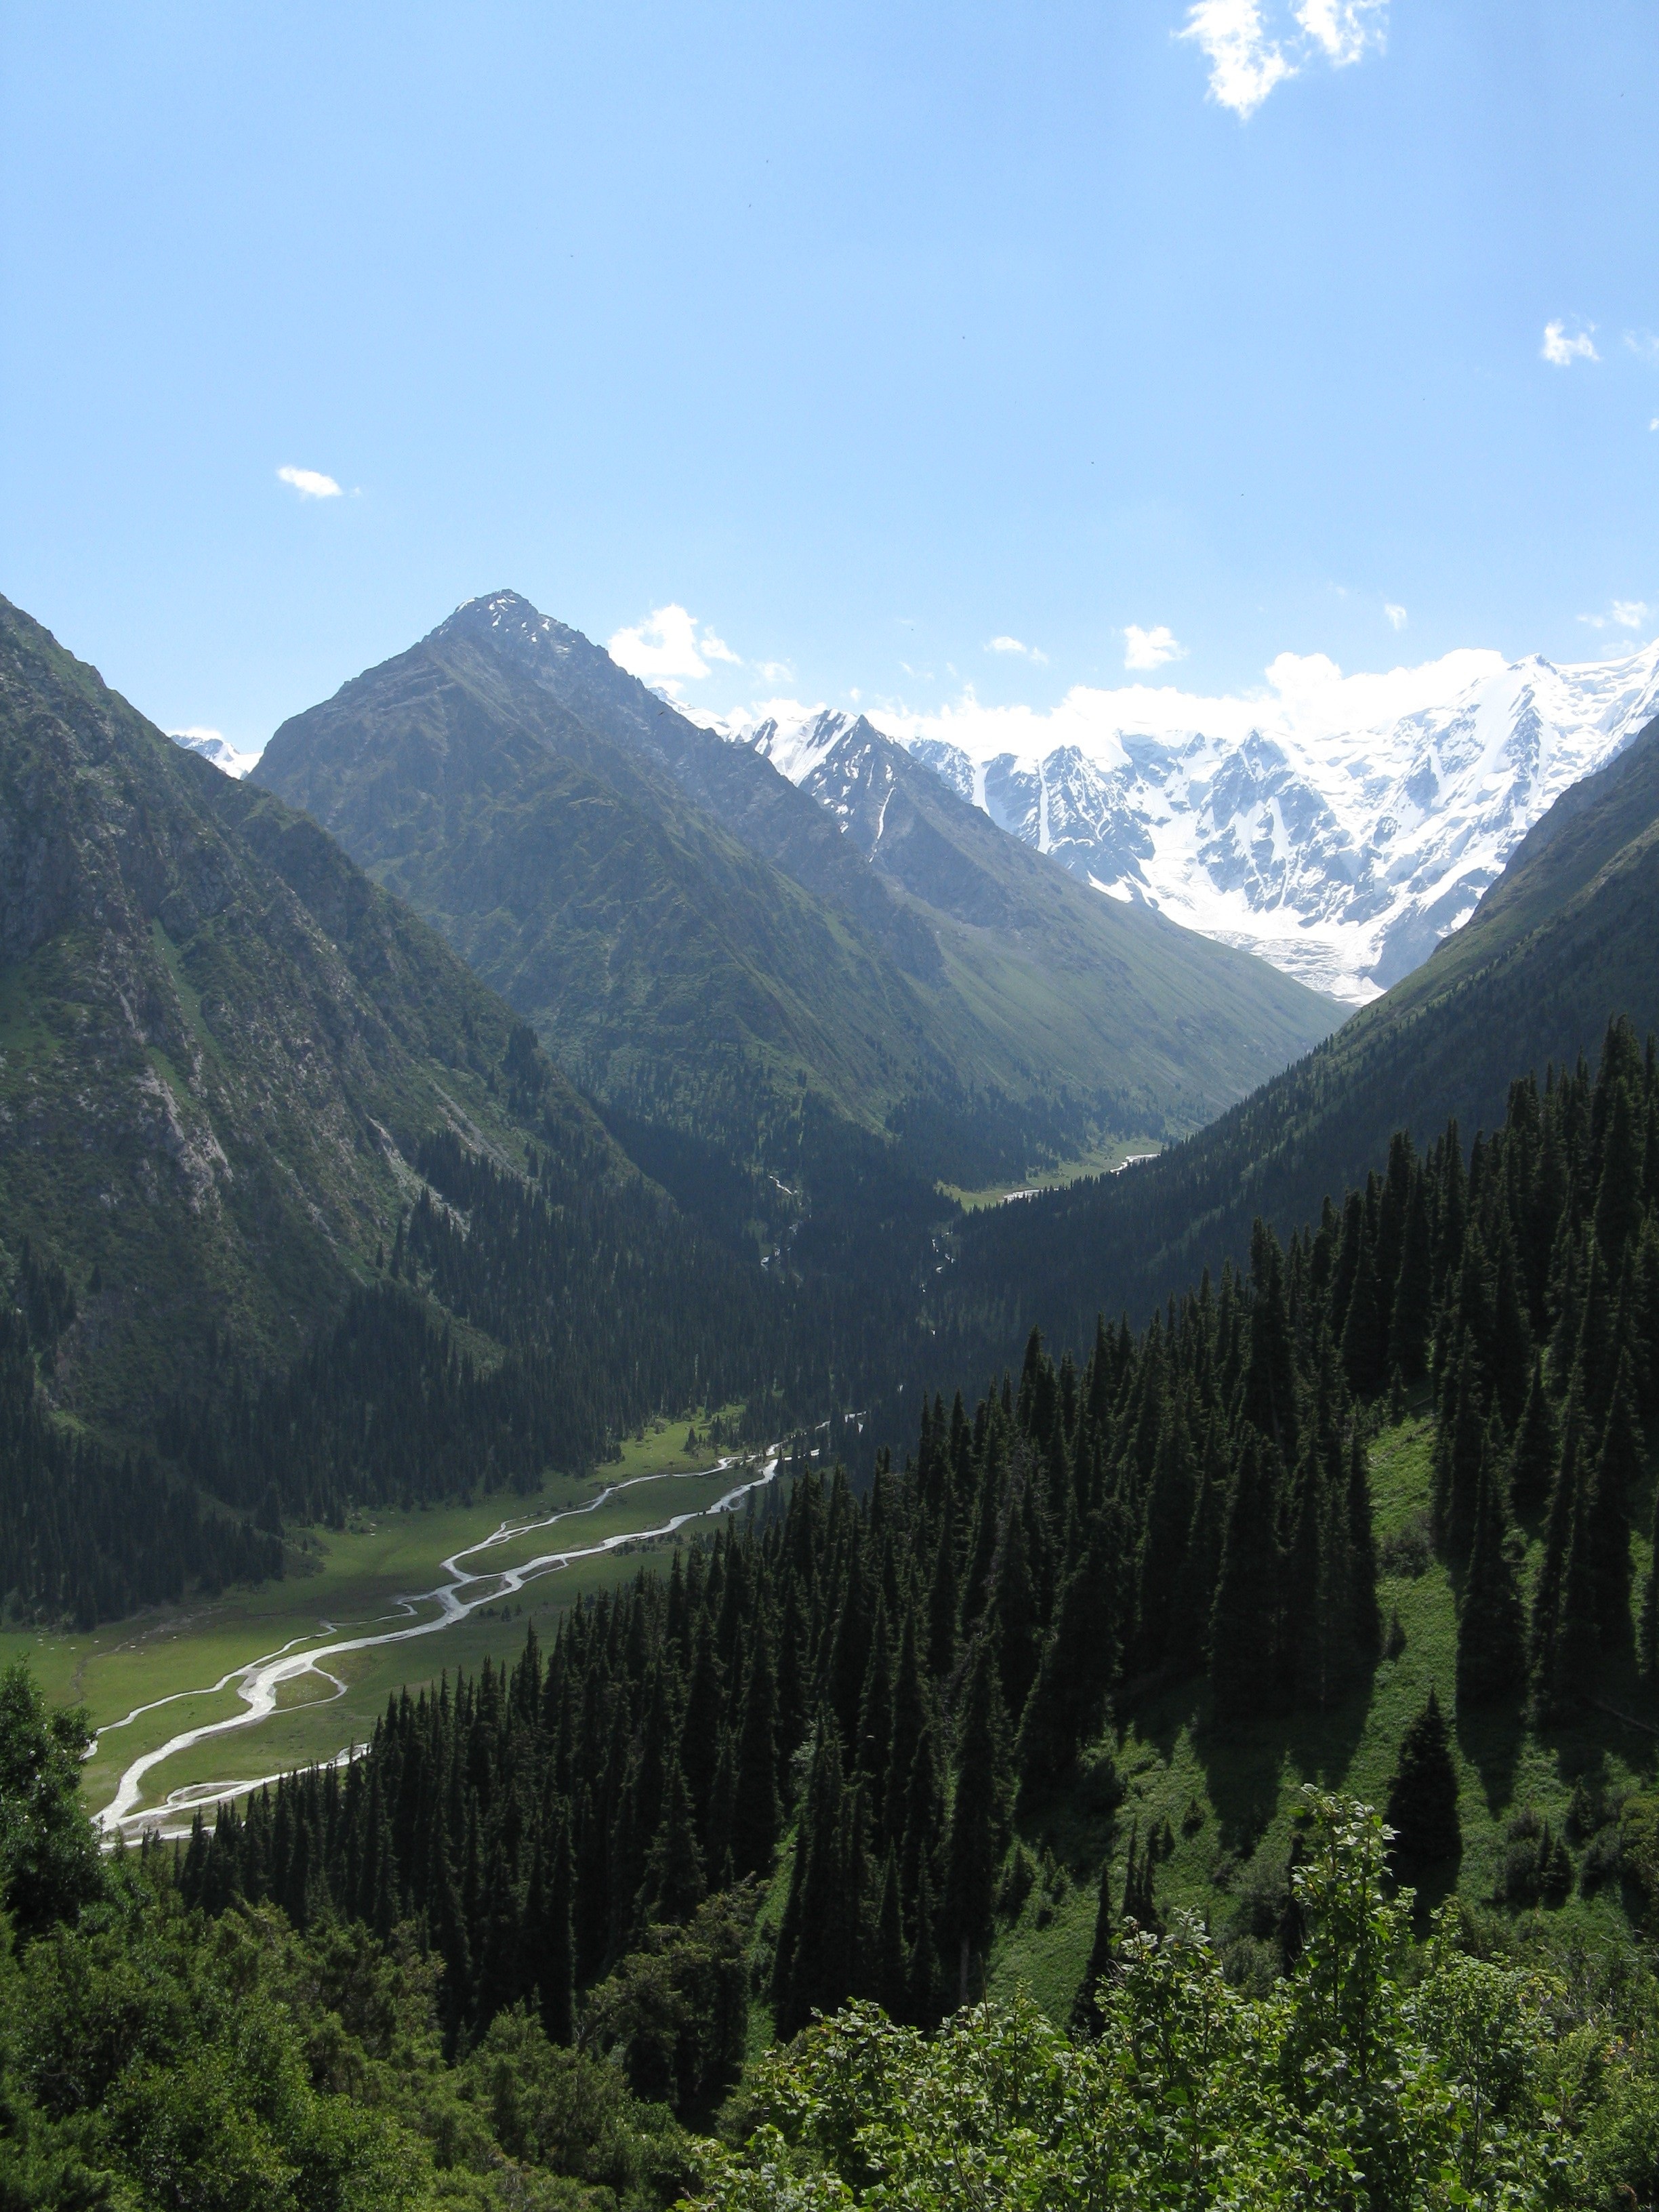
landscape, nature, forest, wilderness, walking, mountain, snow, sky, meadow, lake, view, valley, mountain range, panorama, highland, ridge, trees, mountains, alps, plateau, fell, top, landform, kyrgyzstan, mountain pass, hill station, geographical feature, mountainous landforms